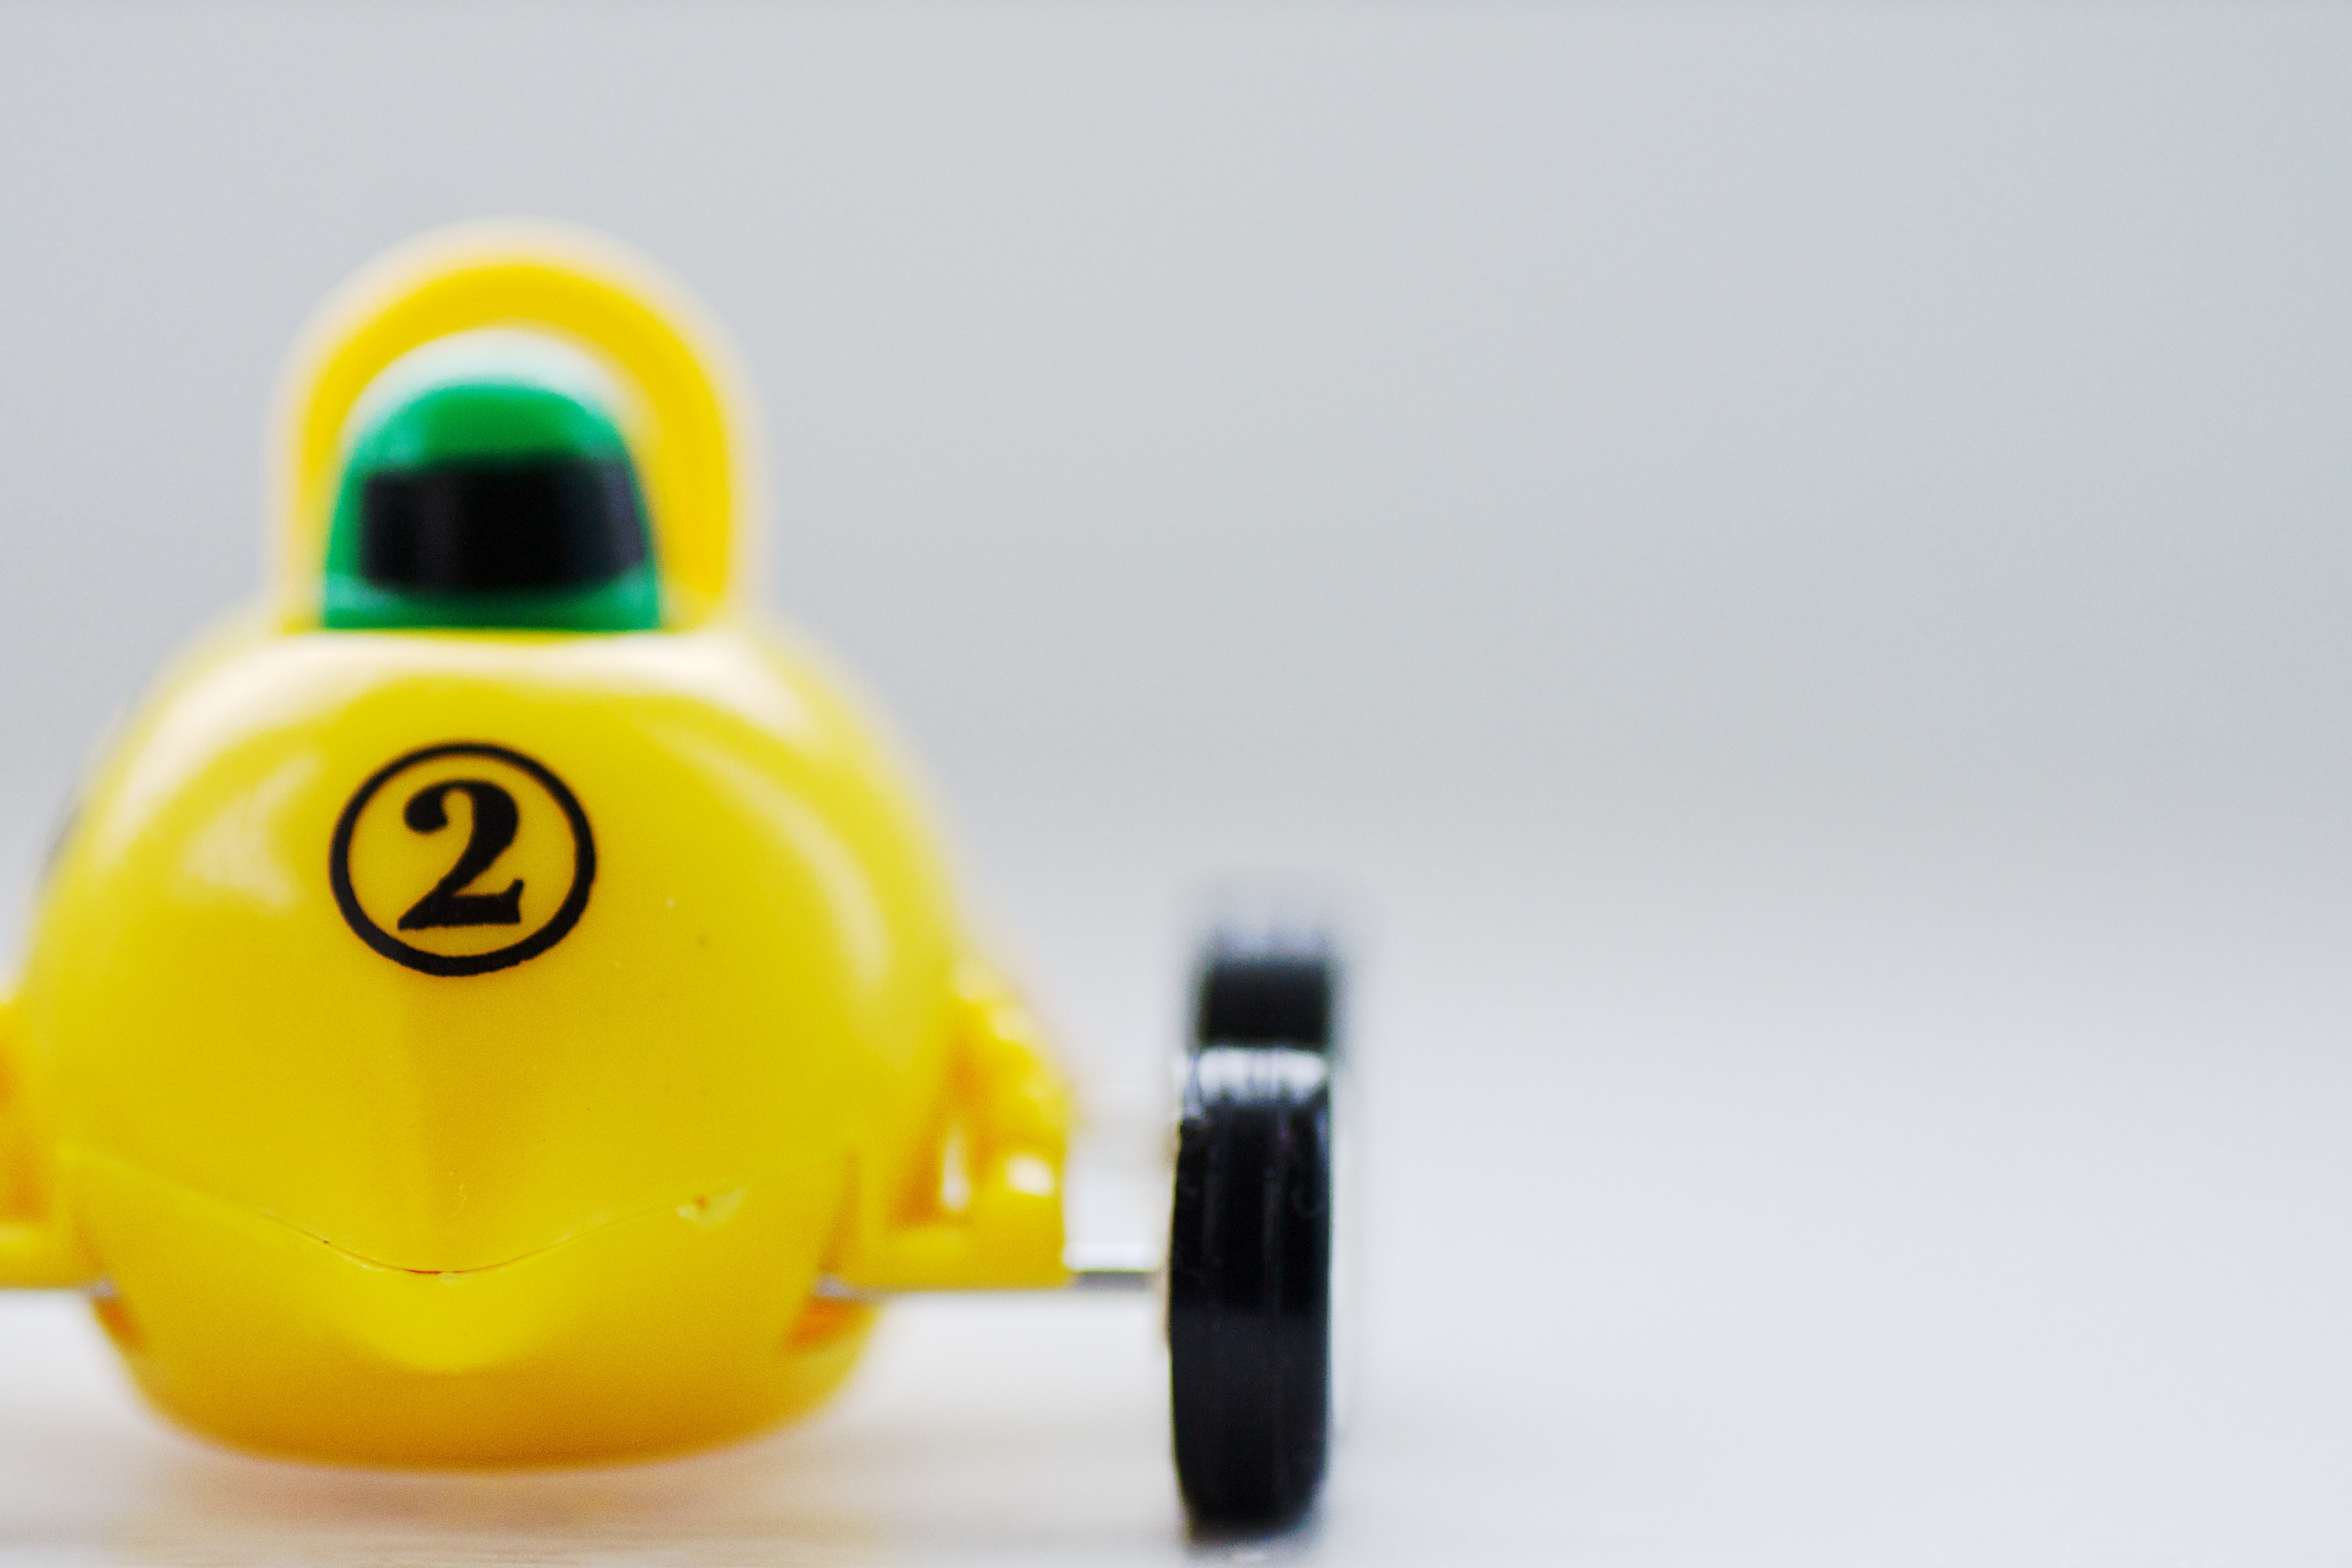
car, green, macro, machine, black, yellow, toy, lemon, product, sony, messing, a700, lemonhead